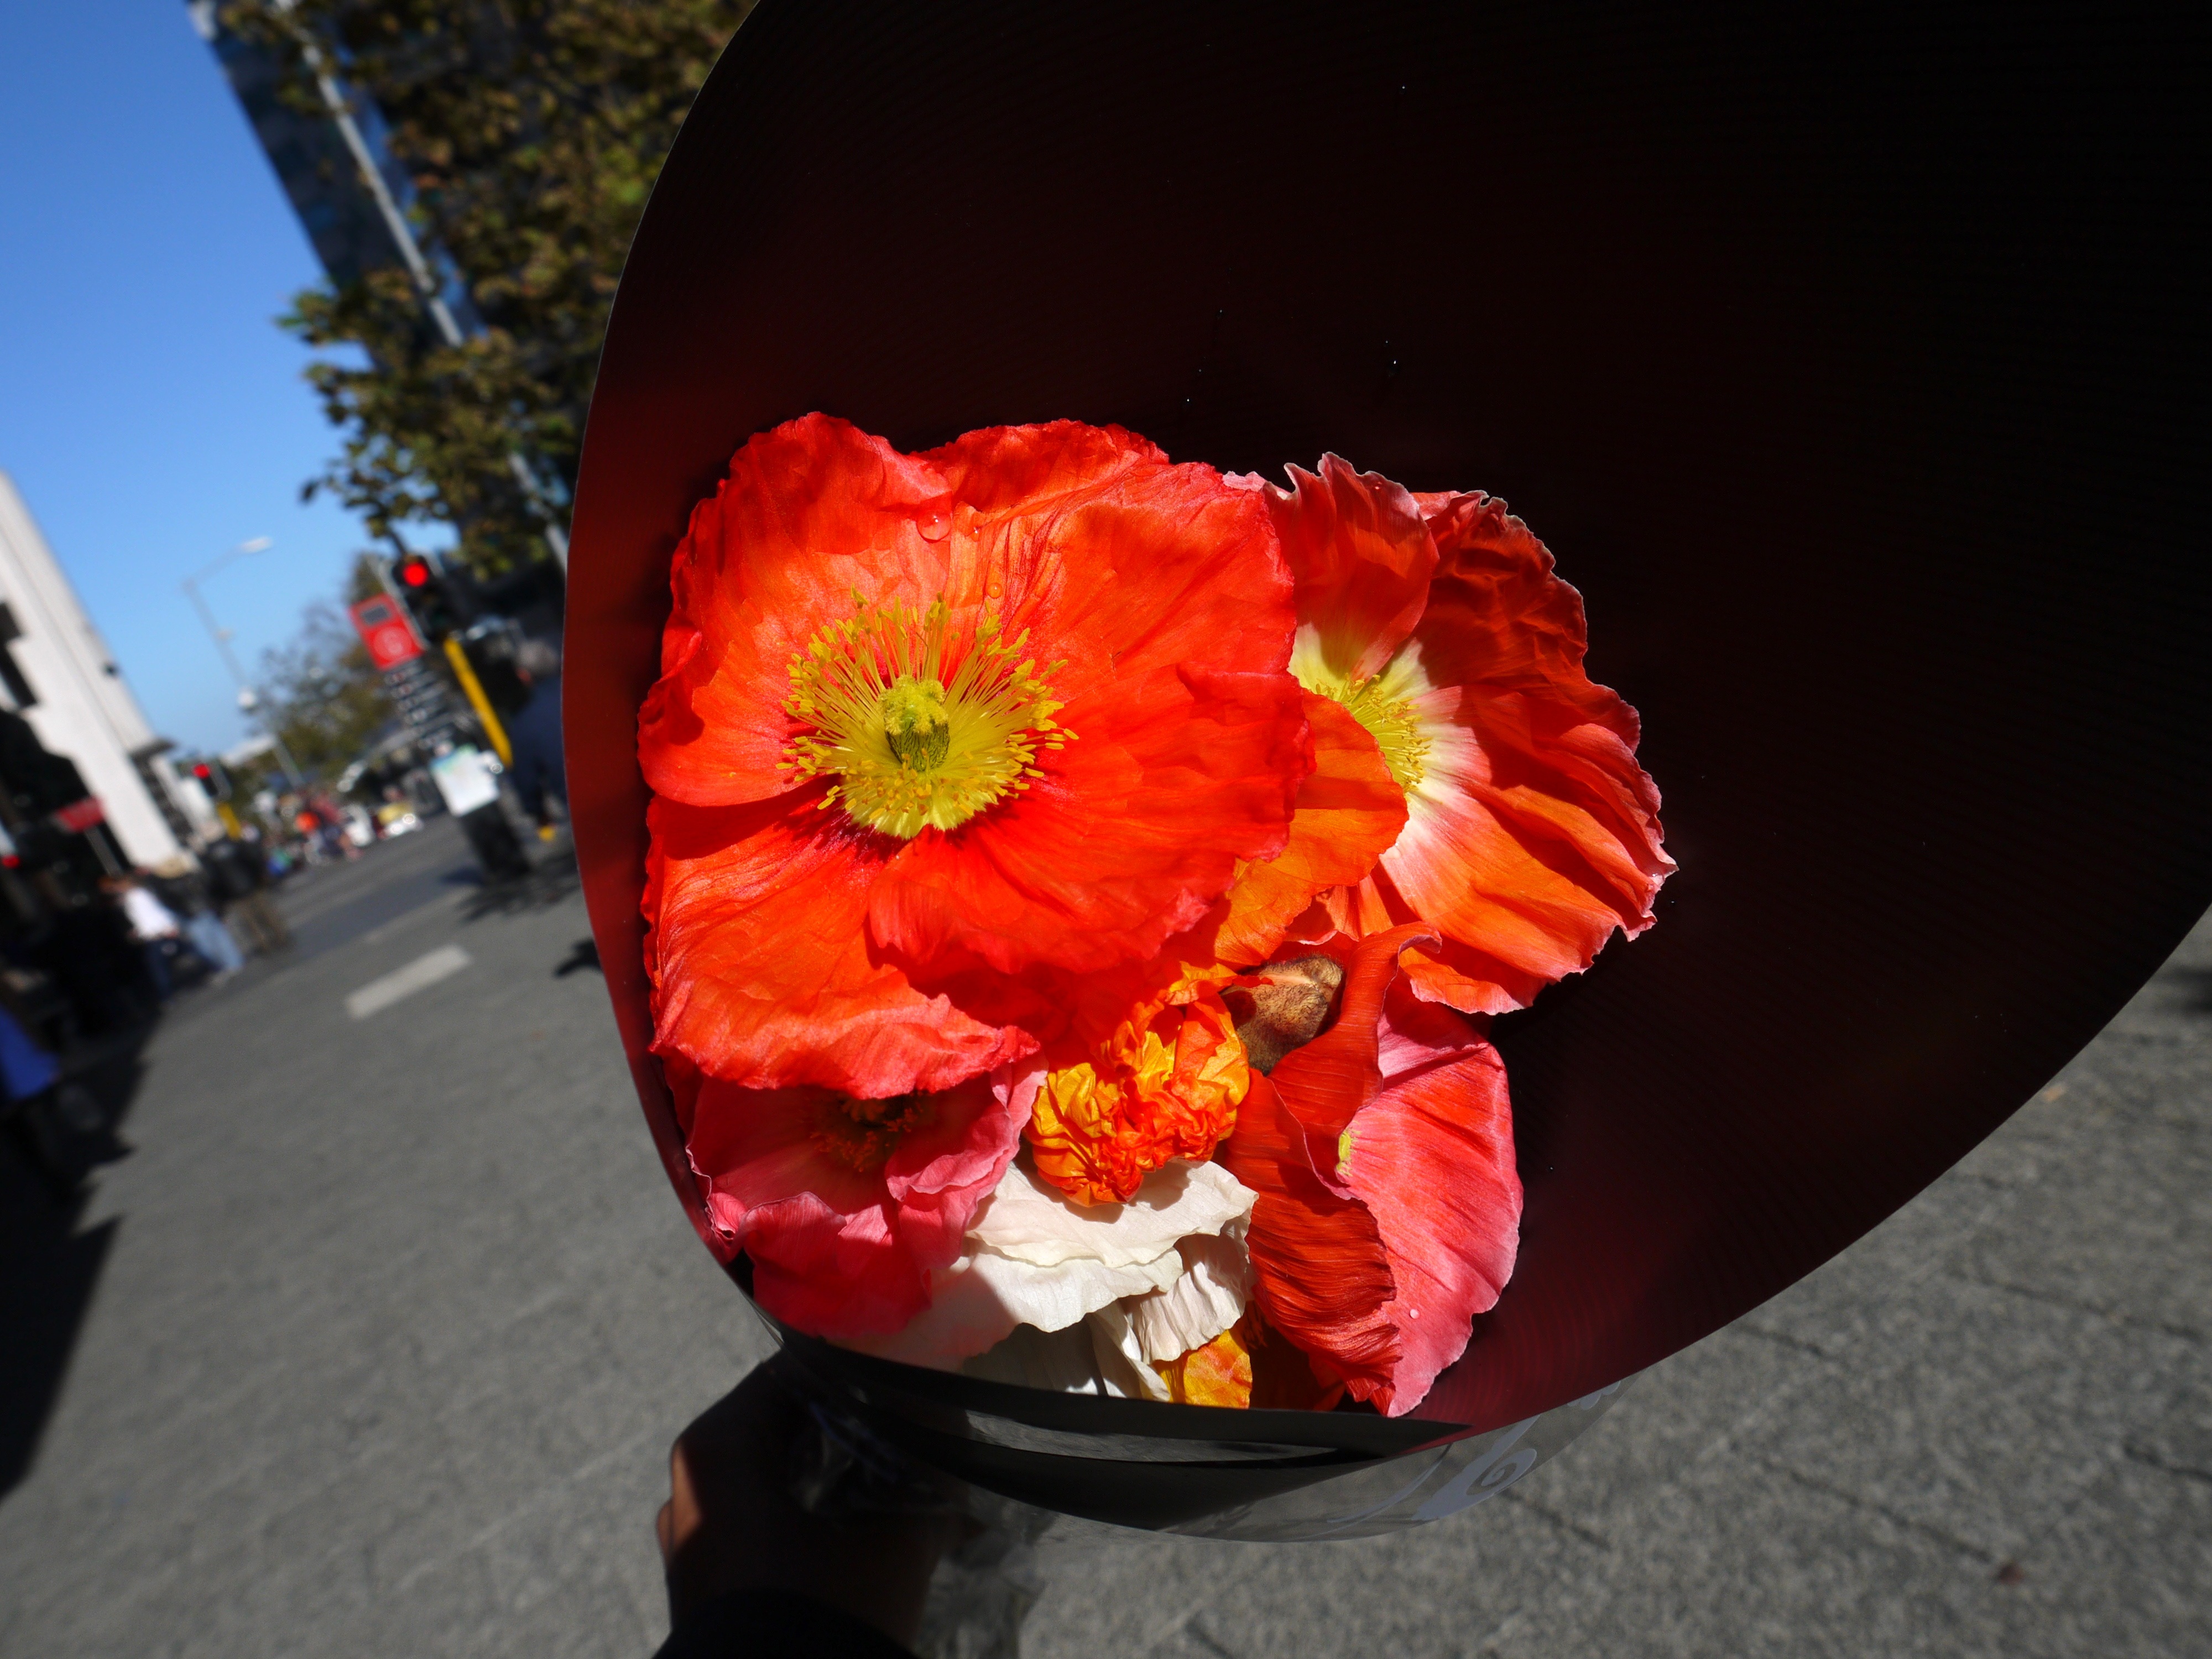
plant, flower, petal, red, flora, poppy, selling, floristry, flowering plant, land plant